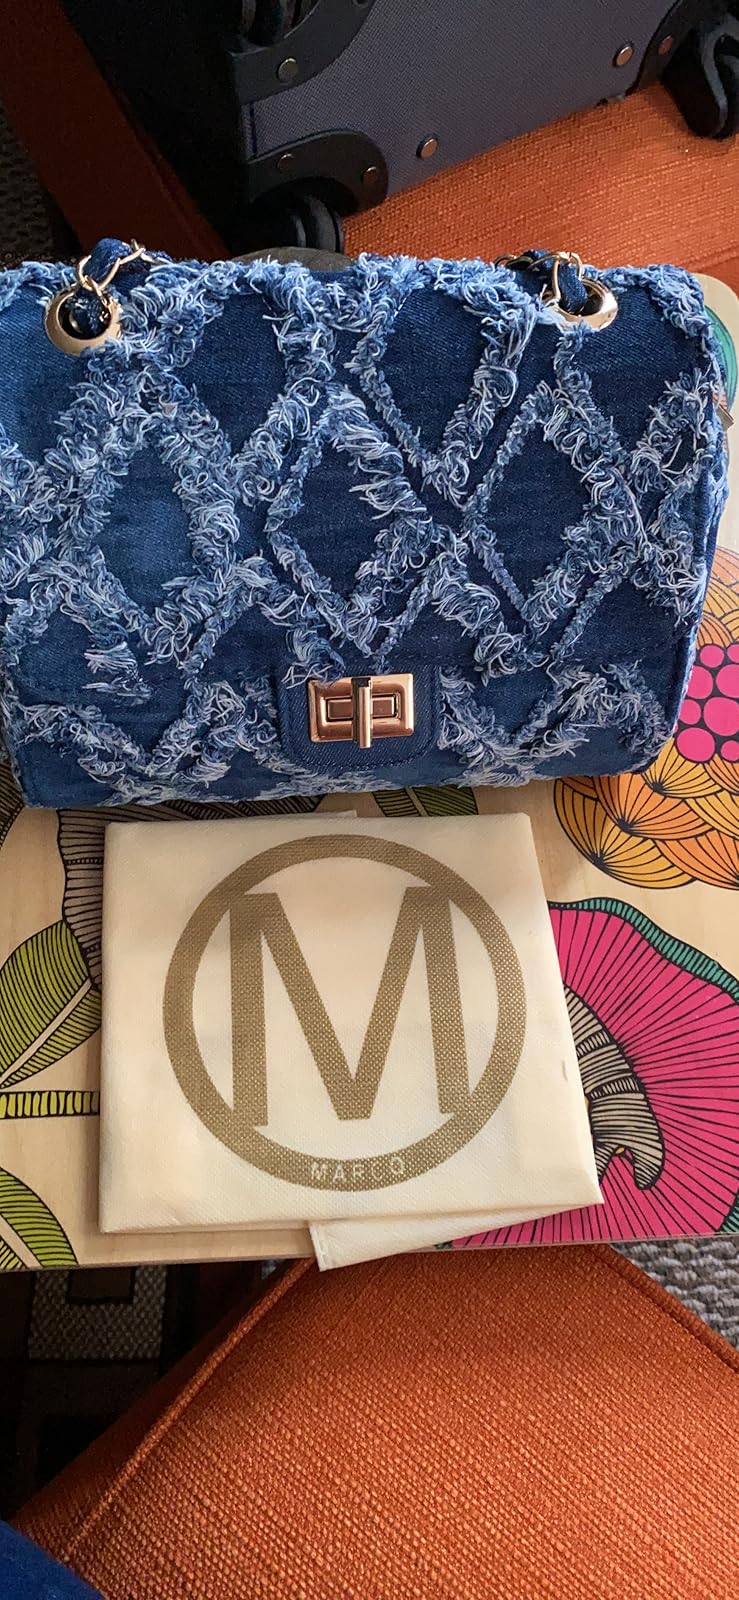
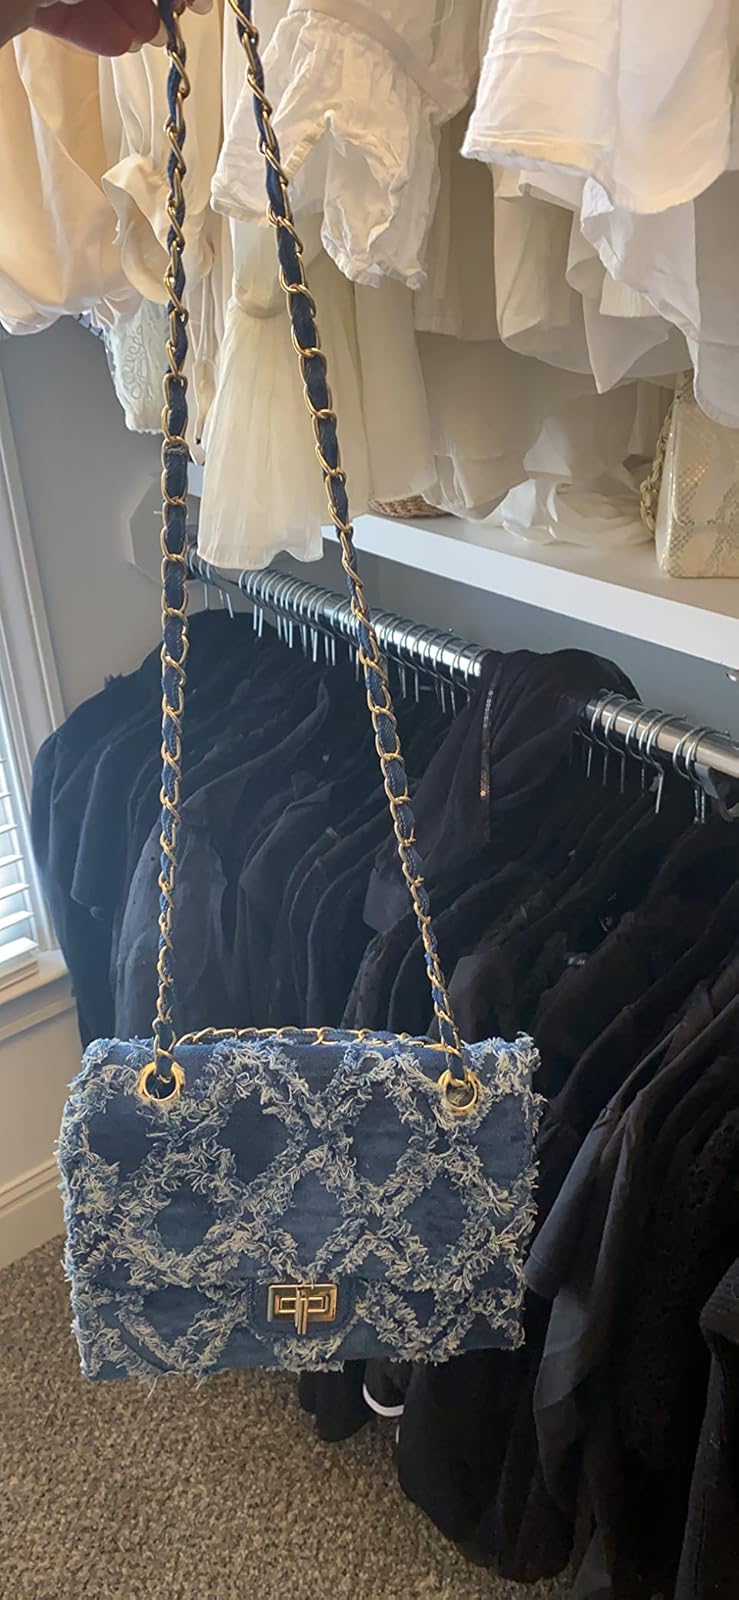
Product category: accessories_handbag
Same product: yes